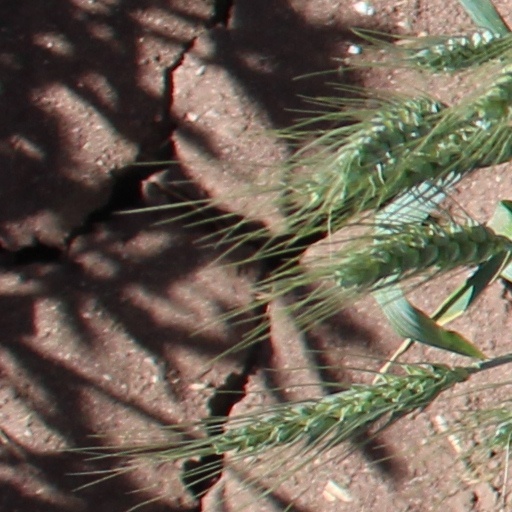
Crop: wheat